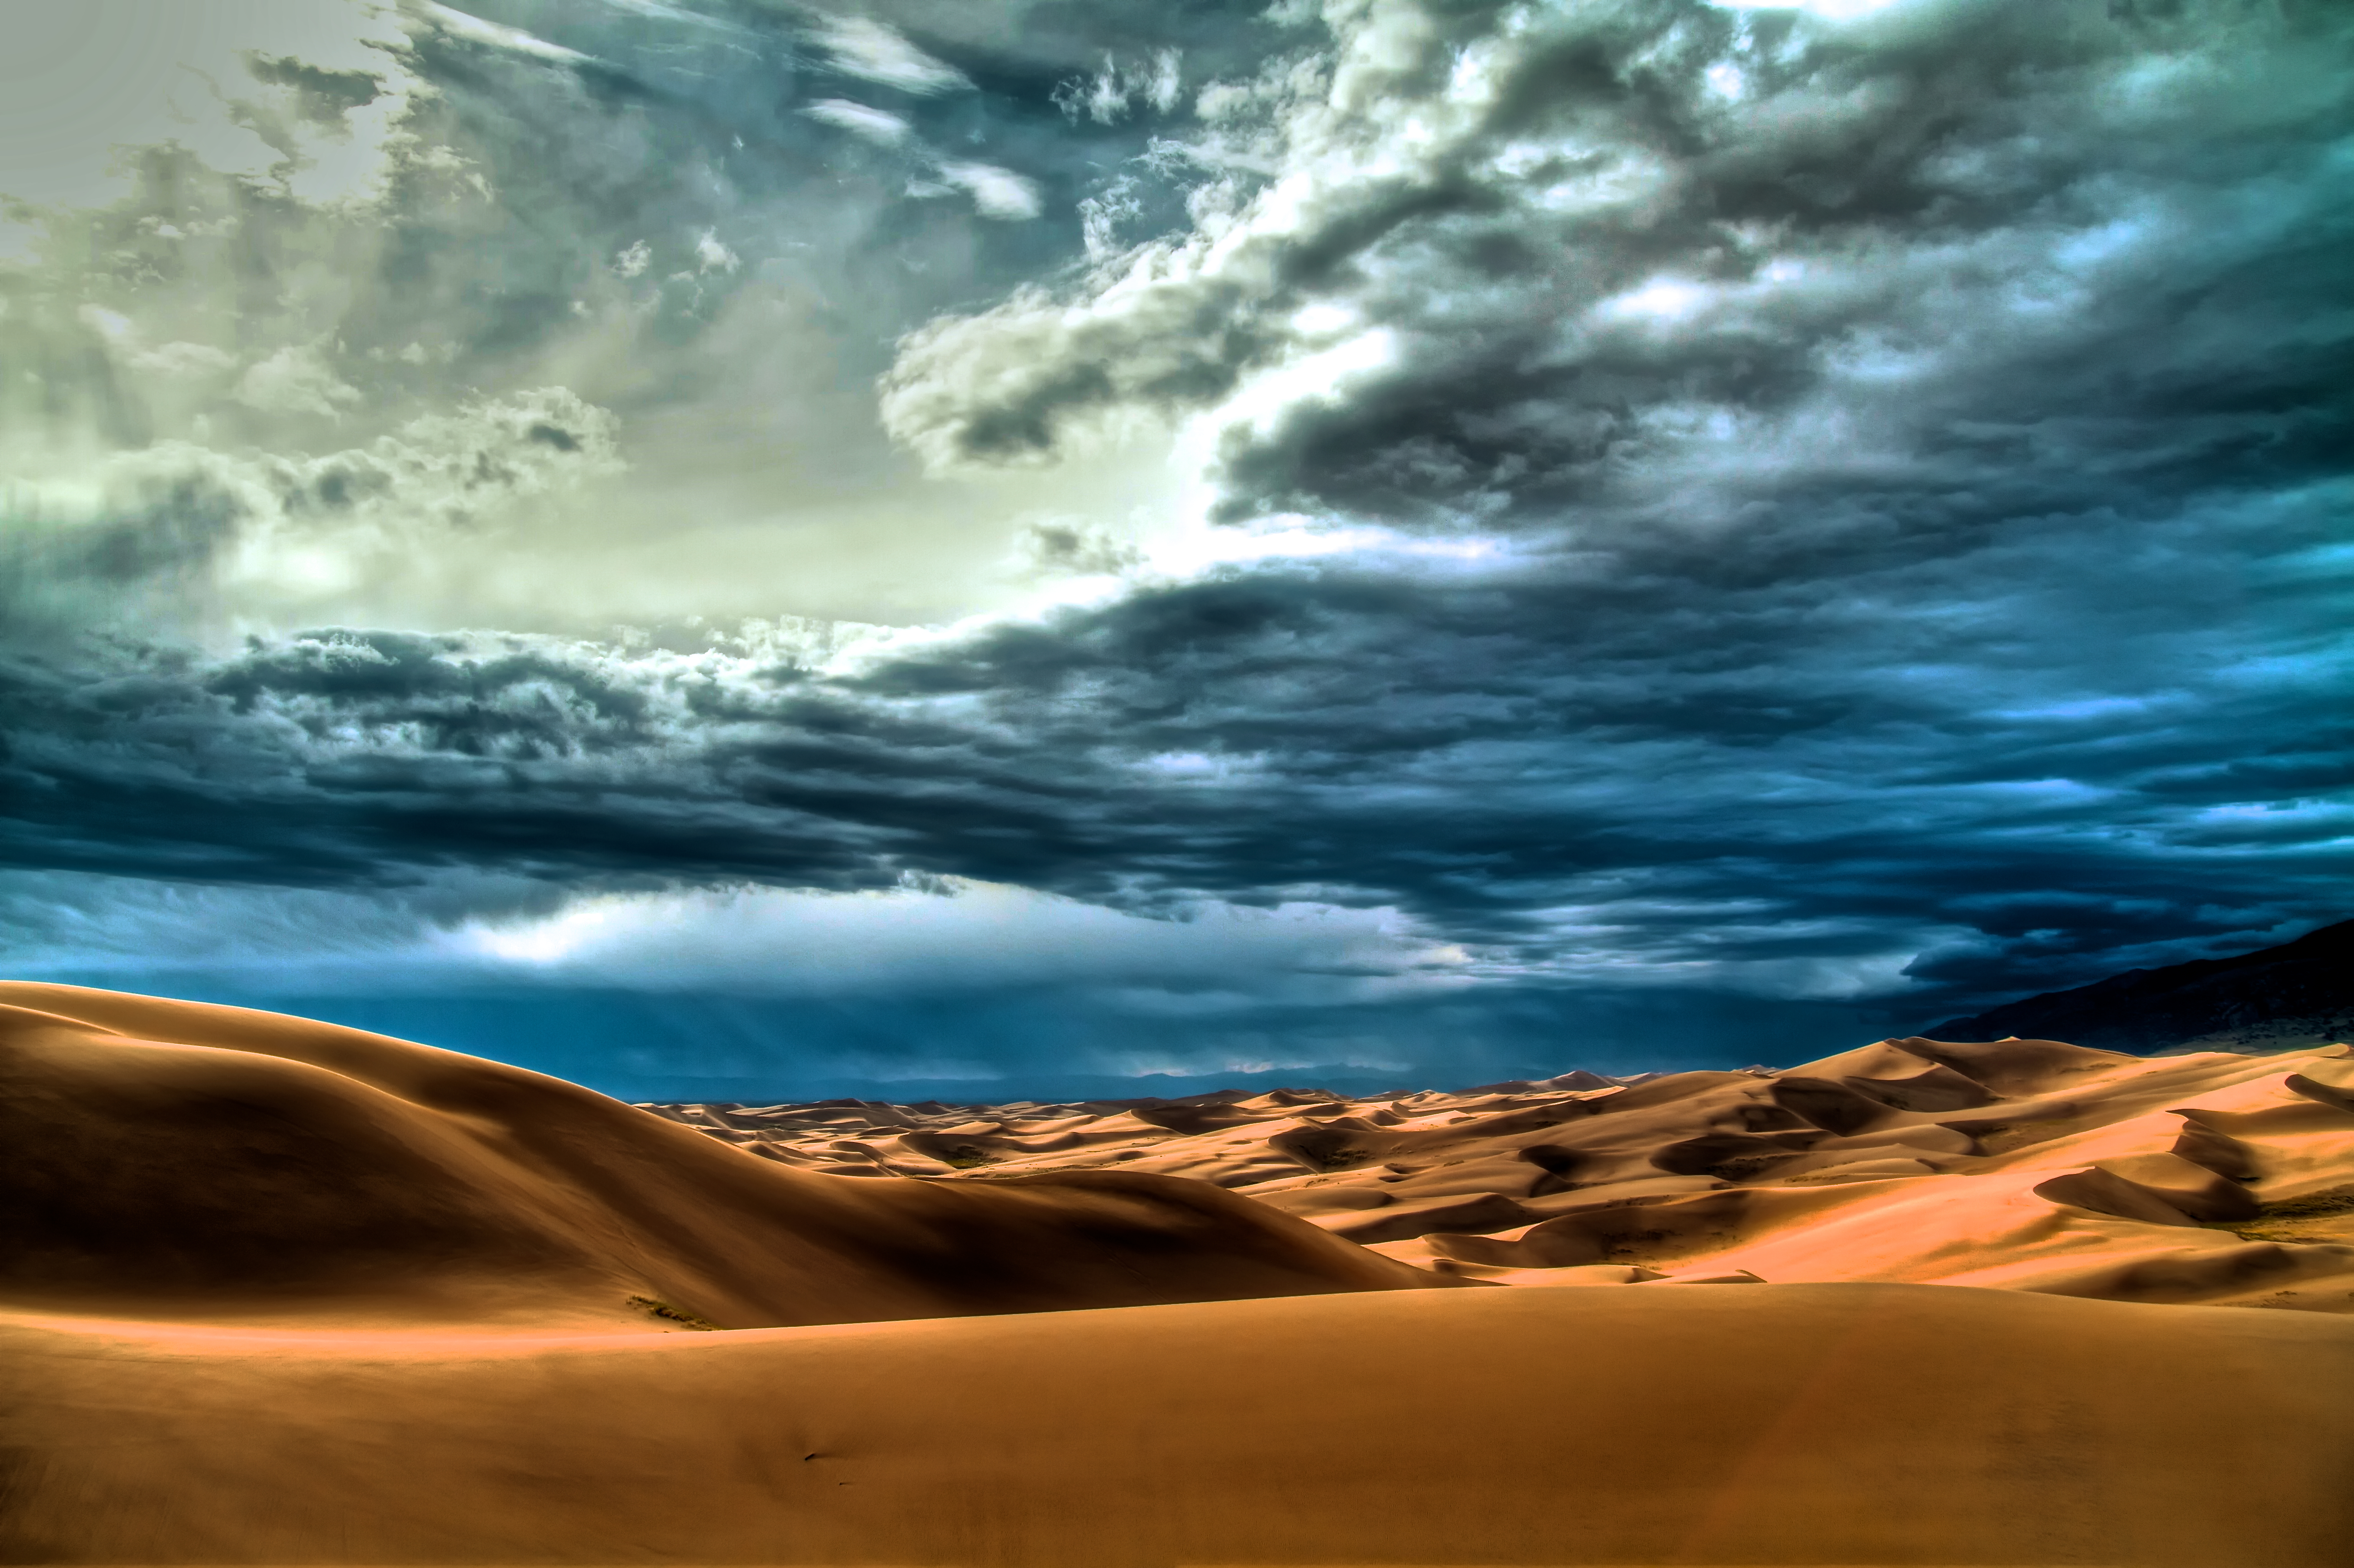
landscape, sea, coast, nature, sand, ocean, horizon, cloud, sky, sunlight, desert, wave, summer, canon, colorful, sandy, dunes, eos, great, colorado, cool, canon7d, epic, 7d, scape, habitat, tamron1750, co, landform, natural environment, geographical feature, wind wave